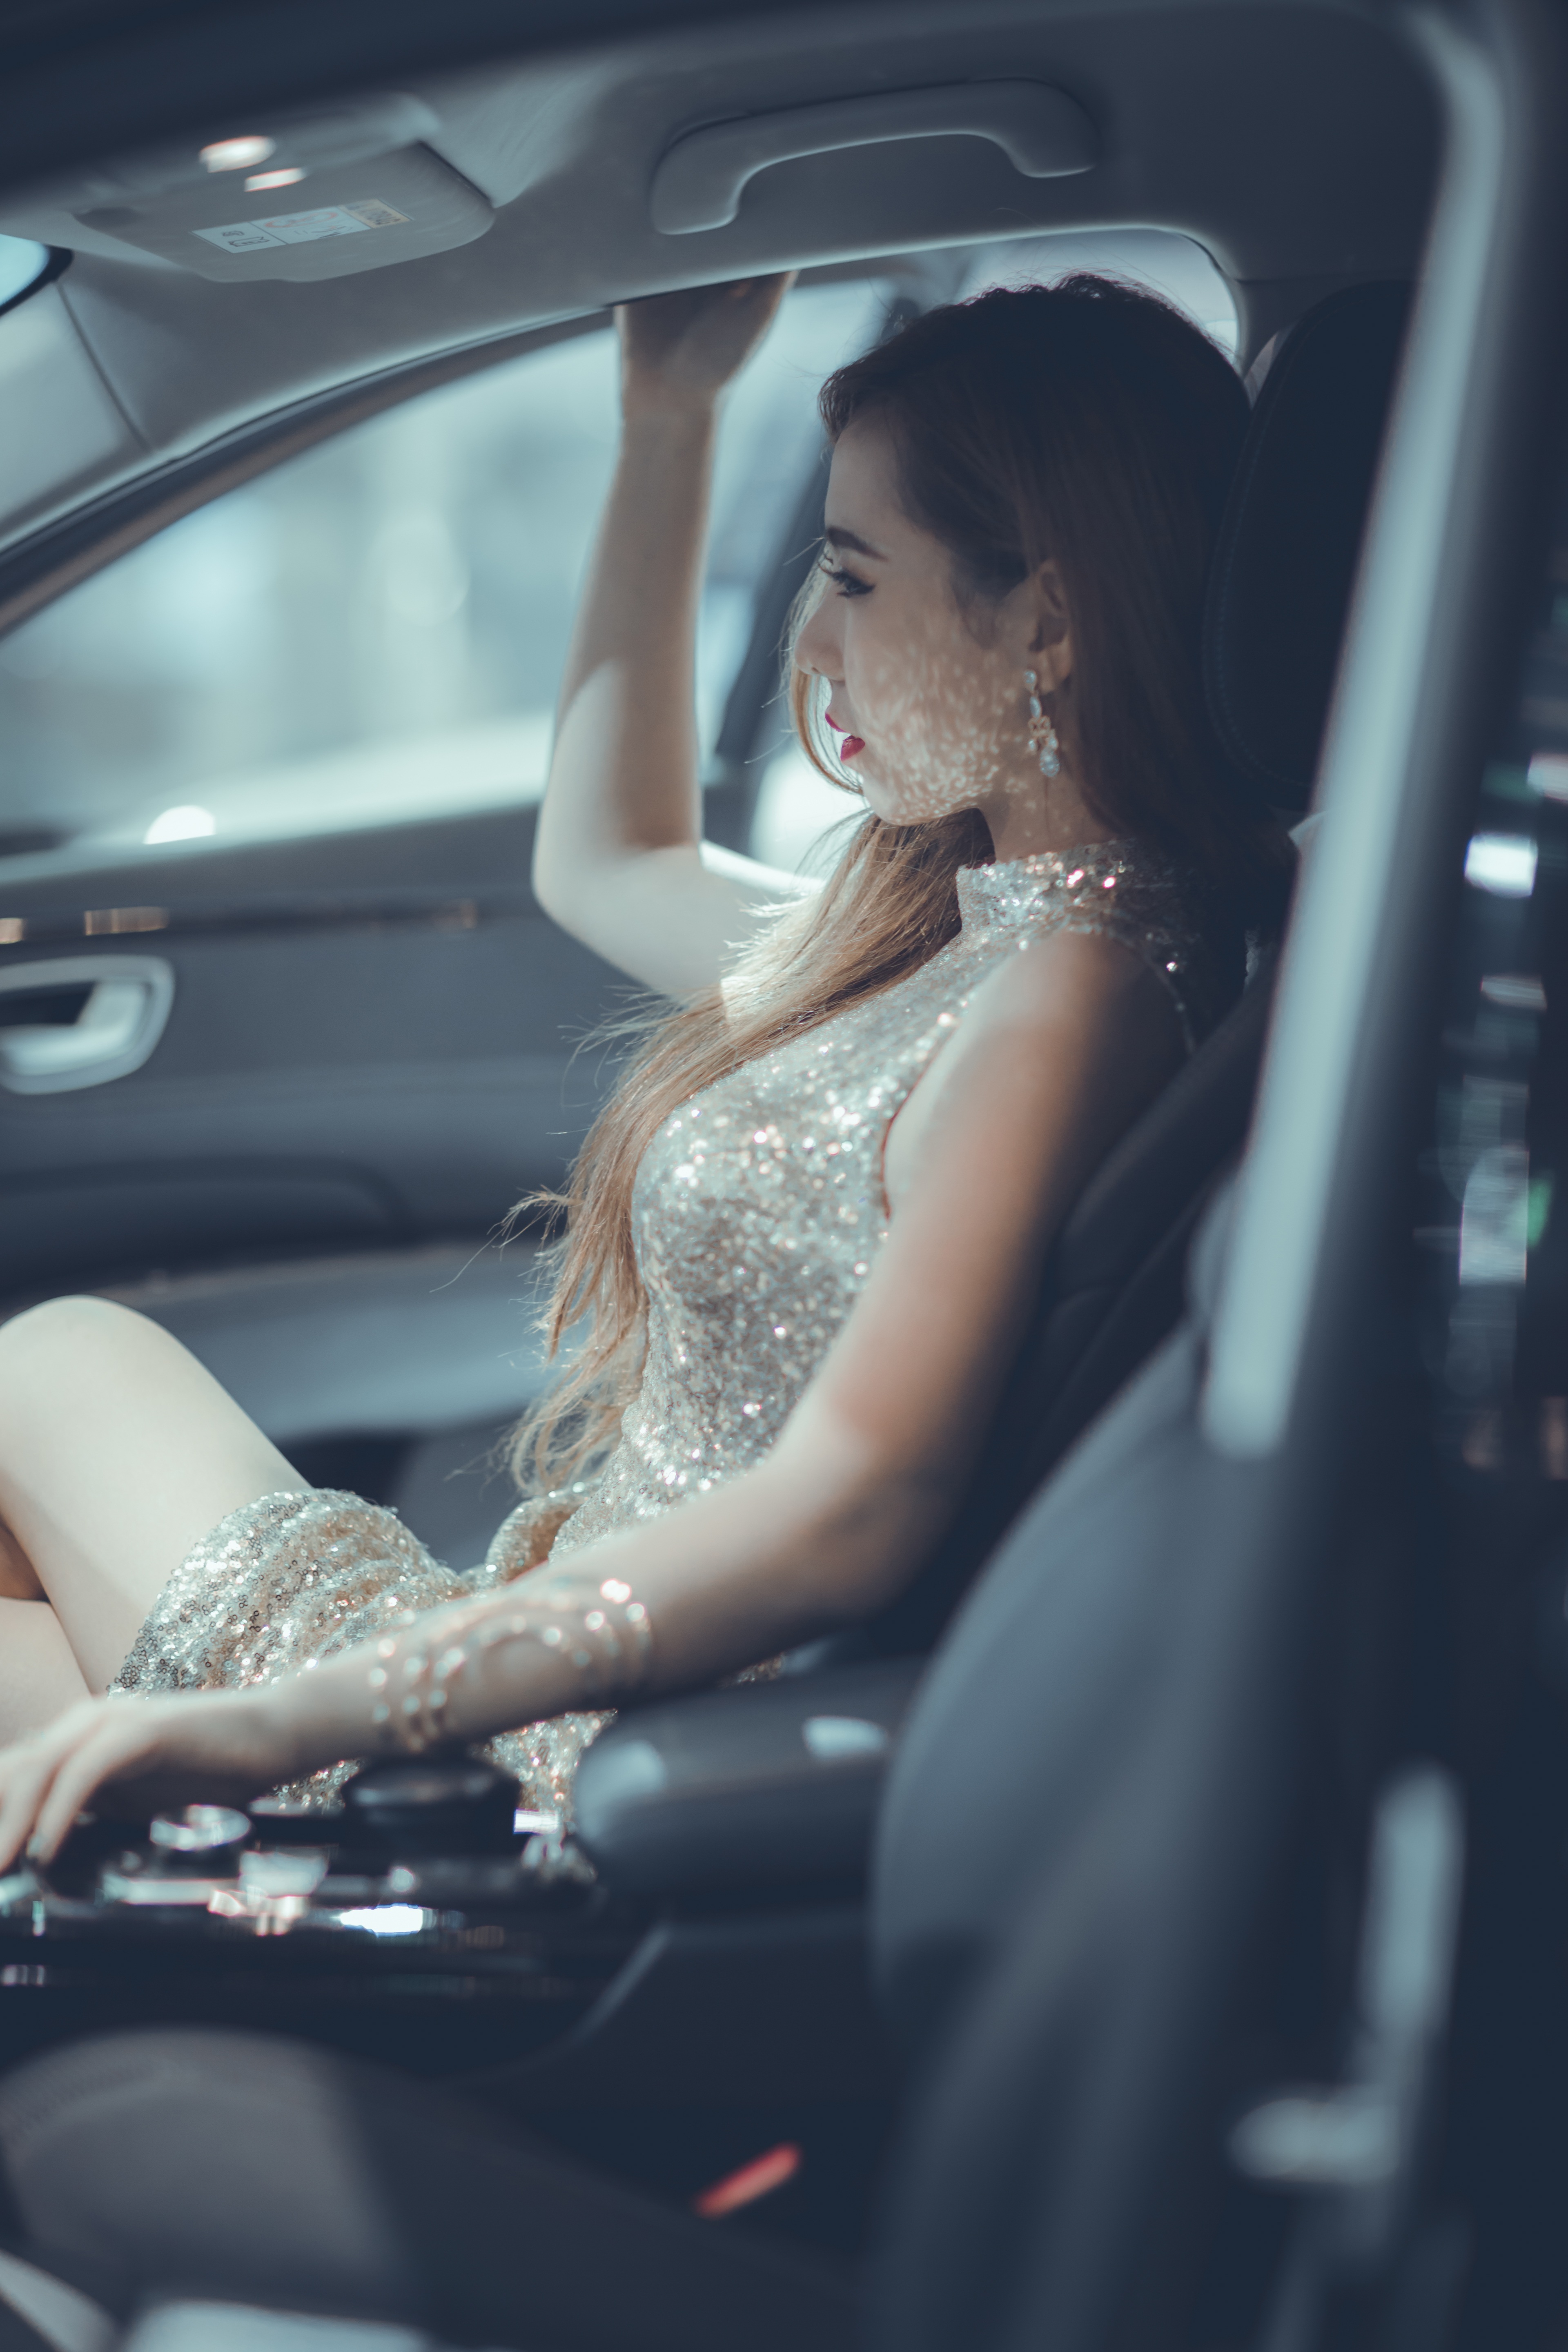
people, girl, woman, car, driving, portrait, model, vehicle, fashion, beauty, photo shoot, auto show, automobile make, luxury vehicle, family car